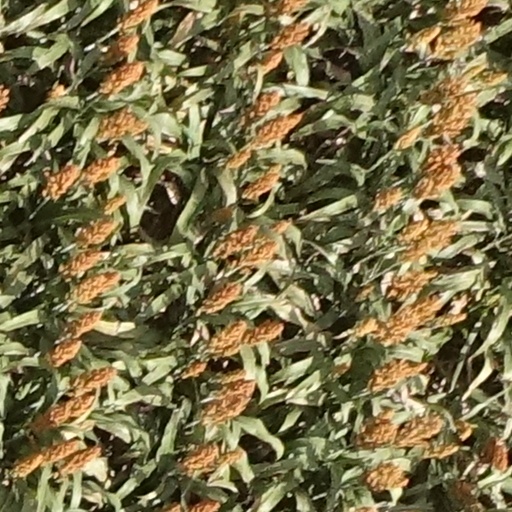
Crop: sorghum